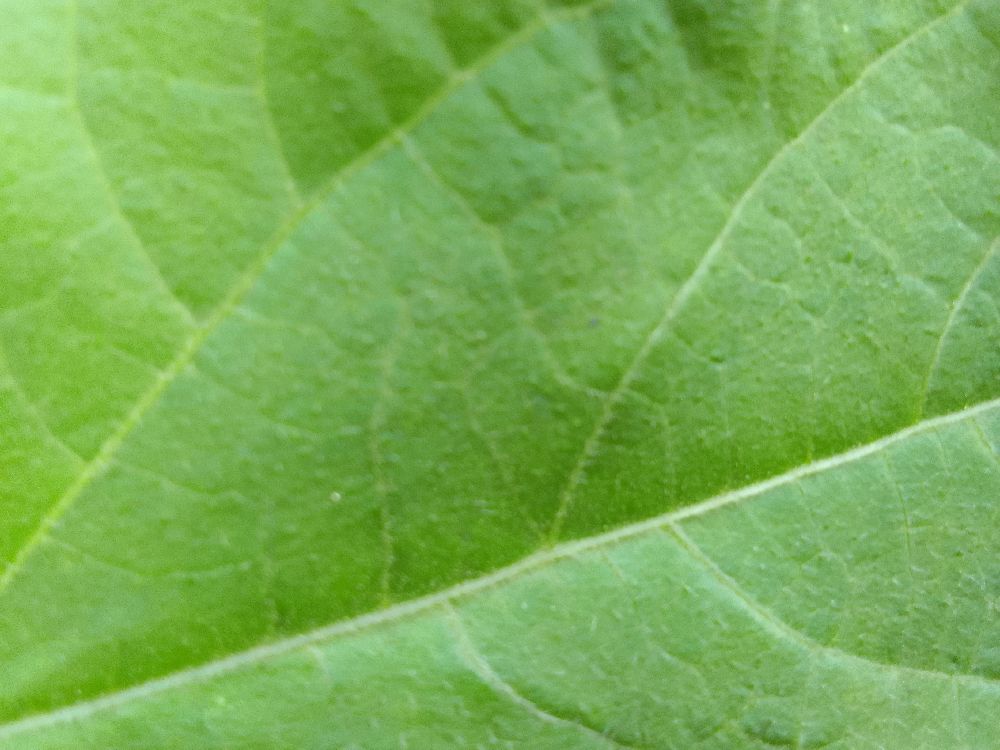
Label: healthy